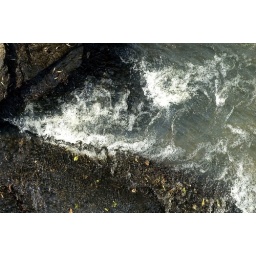
water in the v rock